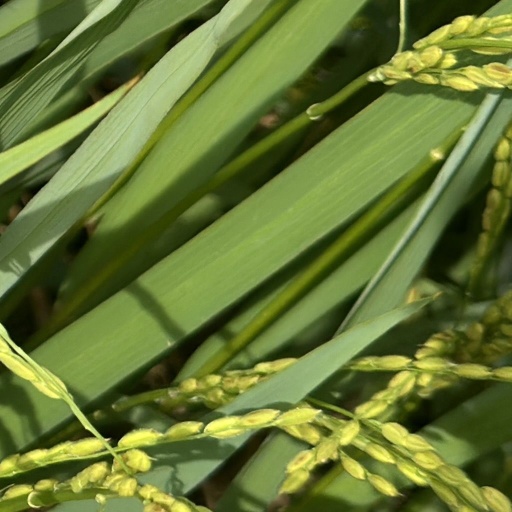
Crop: rice